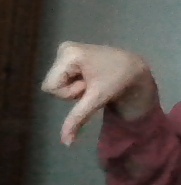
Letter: waw